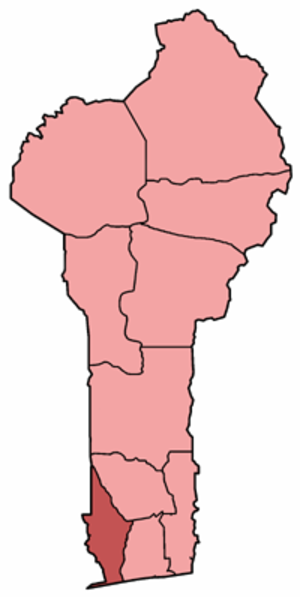
Le Diocèse de Lokossa est une église particulière de l'Église catholique au Bénin, dont le siège est à Lokossa dans la Cathédrale Saint Pierre Claver de Lokossa.